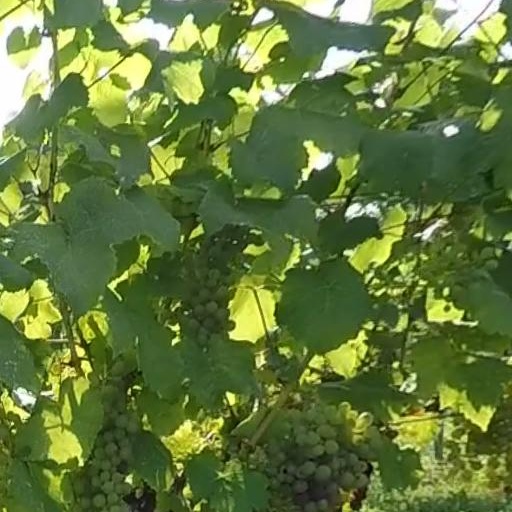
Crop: grape